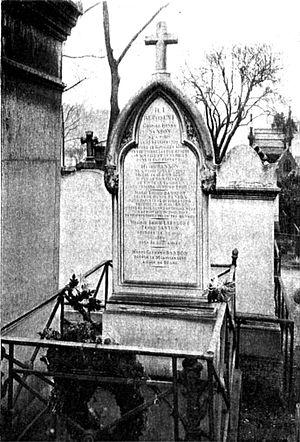
La famille Sanson est une célèbre famille de bourreaux normands qui ont exercé à Paris de 1688 à 1847.